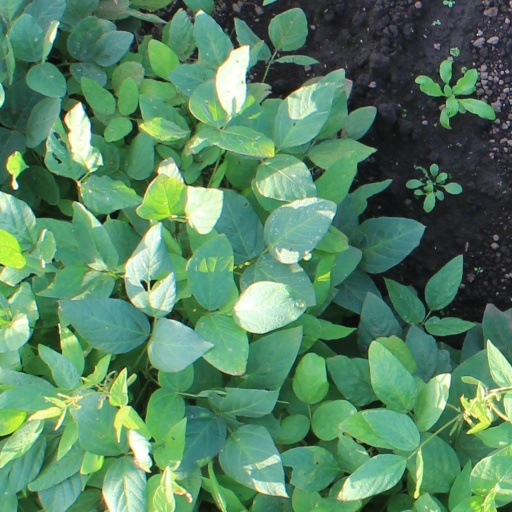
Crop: soybean